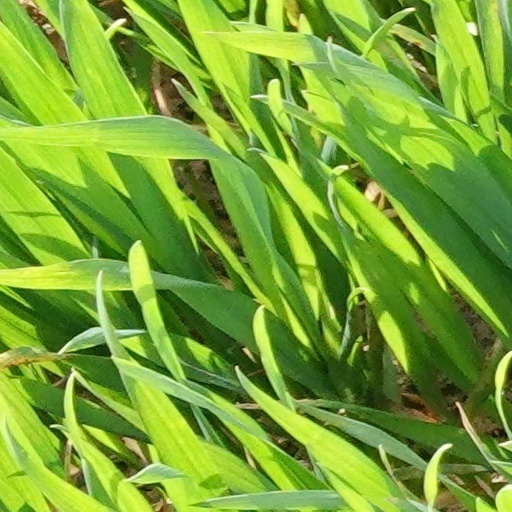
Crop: wheat